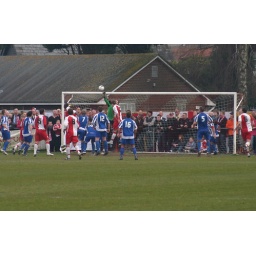
Kyle Hayes leaps above Carl Preston to push the ball over the bar